Machine gun

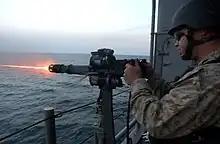
A U.S. Navy 7.62 mm GAU-17/A Minigun

The first practical self-powered machine gun was invented in 1884 by Sir Hiram Maxim. The Maxim machine gun used the recoil power of the previously fired bullet to cycle rather than being hand-powered, enabling a much higher rate of fire than was possible using earlier designs such as the Nordenfelt and Gatling weapons. Maxim also introduced the use of water cooling, via a water jacket around the barrel, to reduce overheating. Maxim's gun was widely adopted, and derivative designs were used on all sides during the First World War. The design required fewer crew and was lighter and more usable than the Nordenfelt and Gatling guns. First World War combat experience demonstrated the military importance of the machine gun. The United States Army issued four machine guns per regiment in 1912, but that allowance increased to 336 machine guns per regiment by 1919.